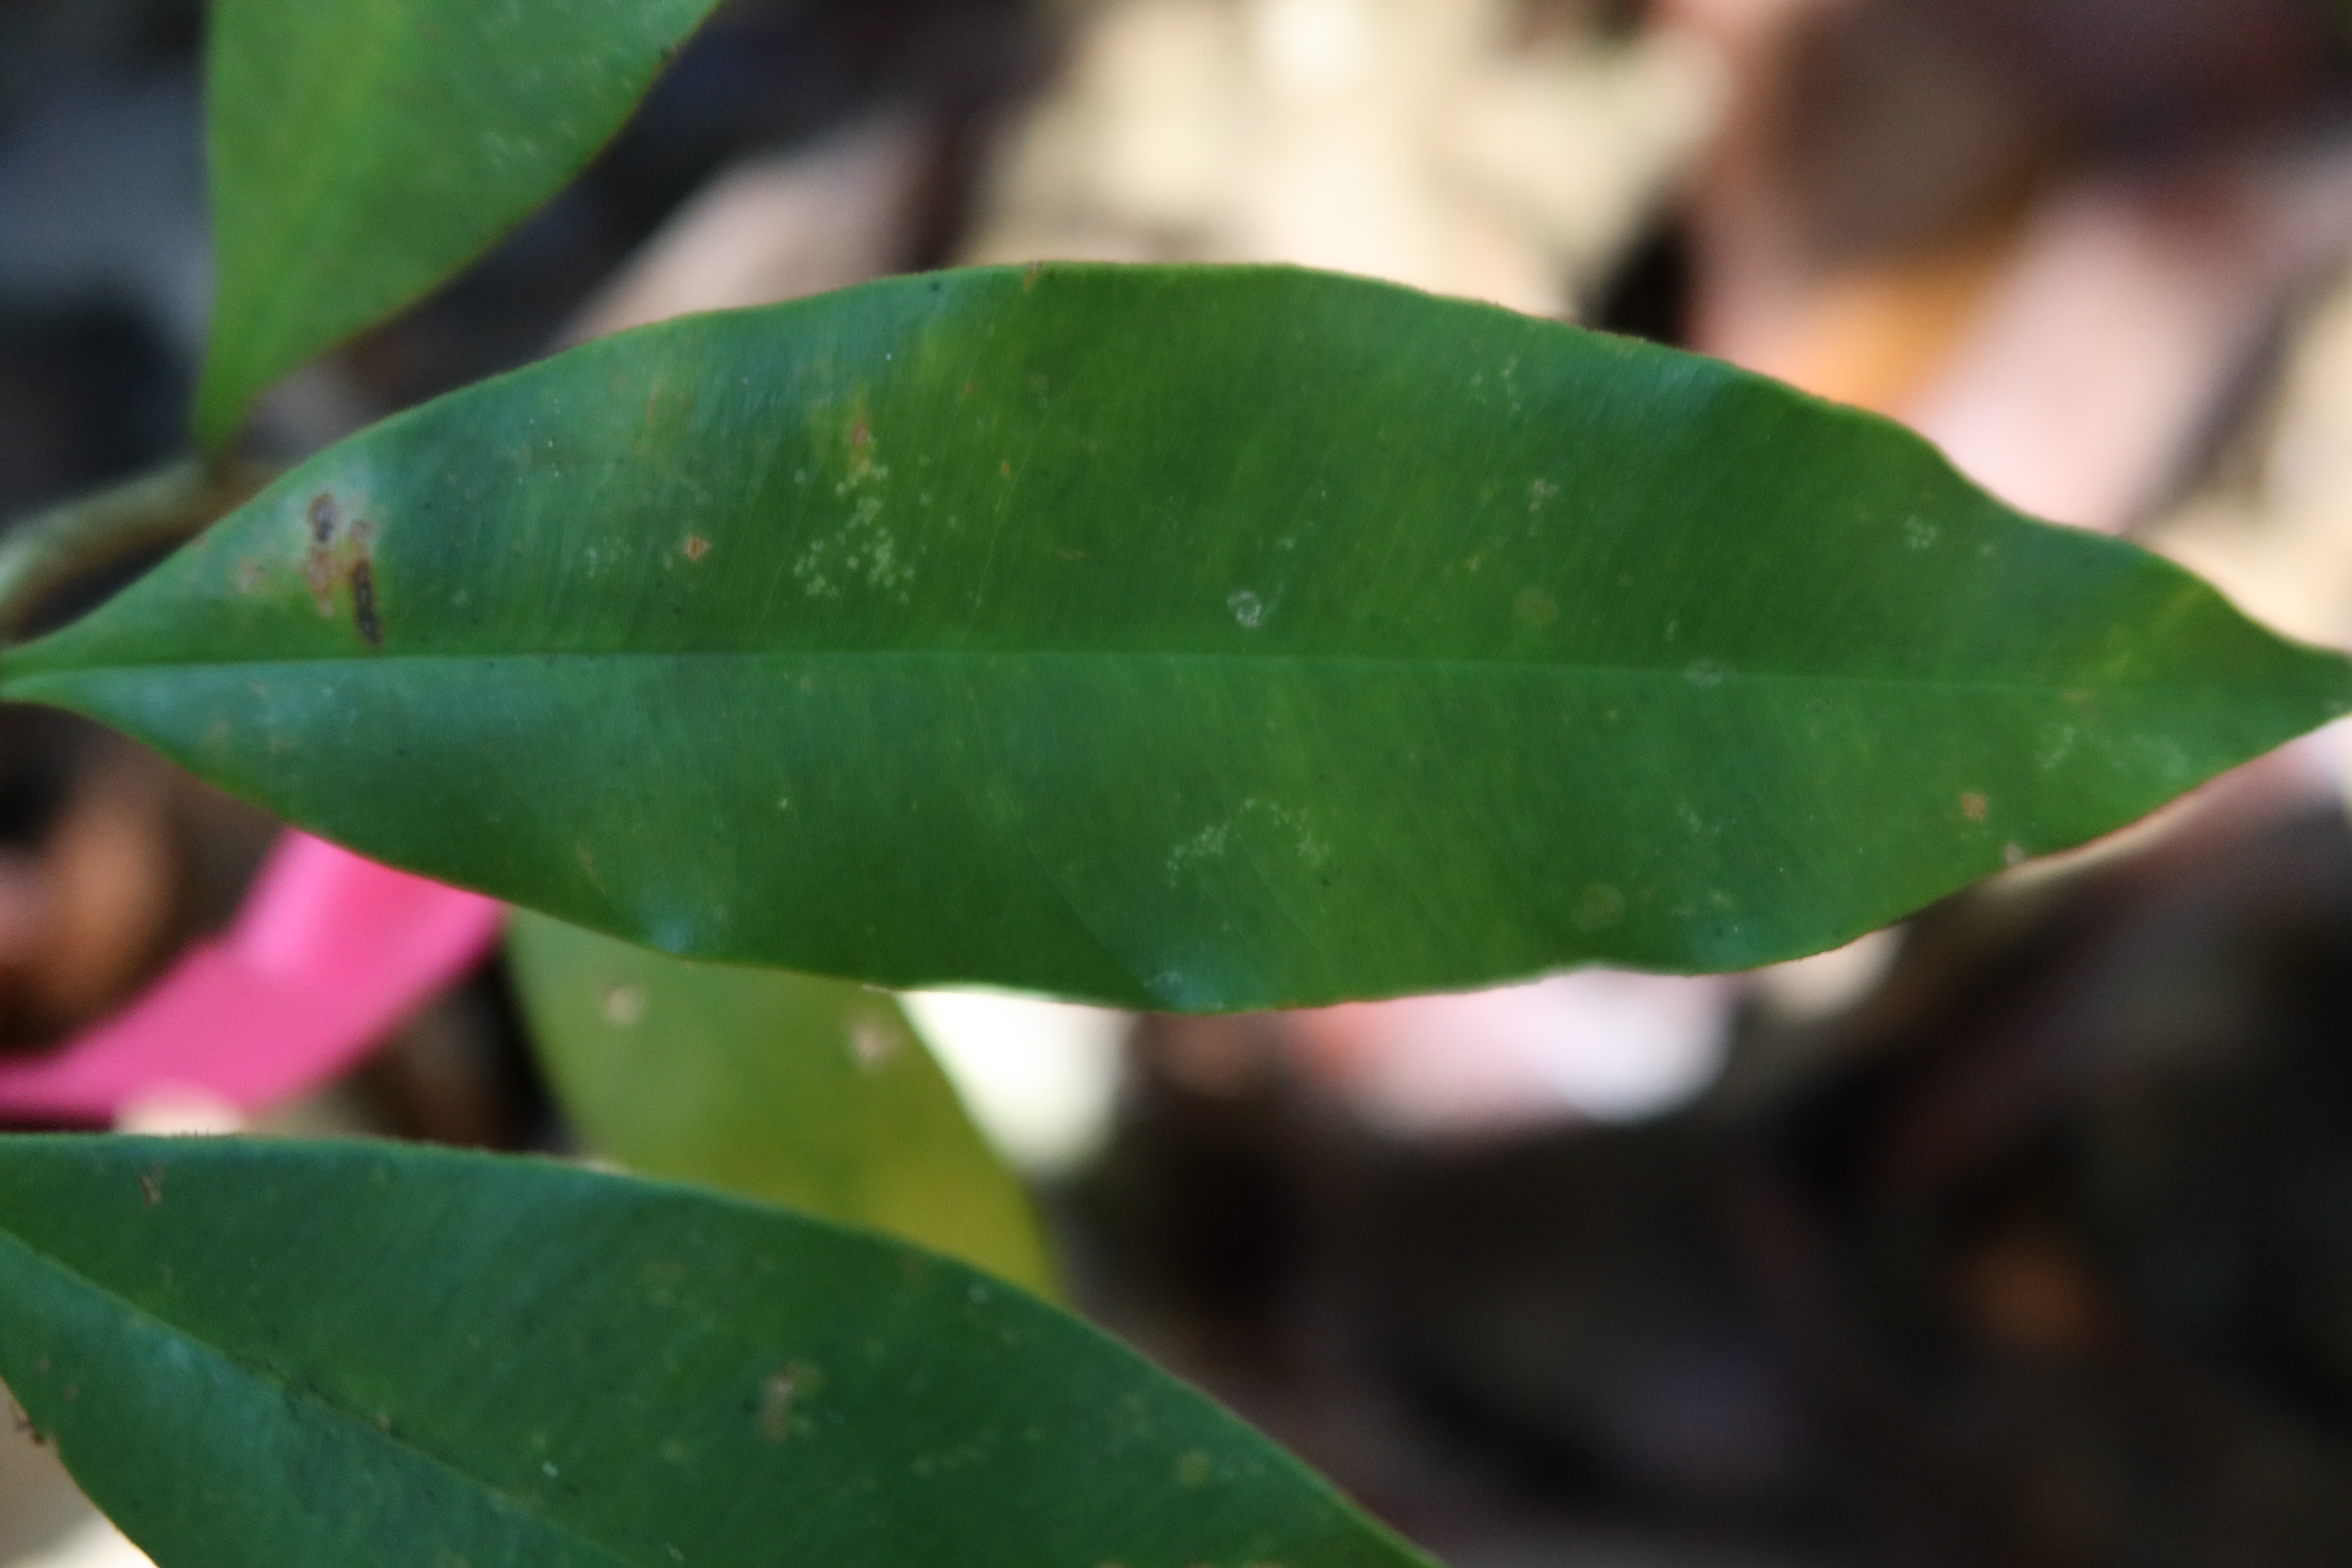
Label: Brown spots